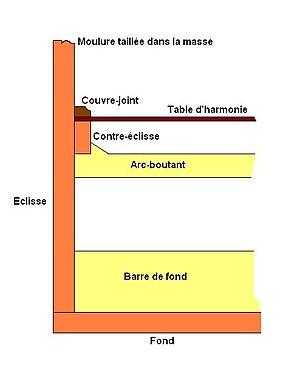
Structure interne d'un clavecin de type flamand
L'histoire du clavecin est, en tant que telle, une science récente car aucun traité d'ensemble sur ce sujet n'a été rédigé avant la période moderne. Elle s'appuie sur une iconographie et des documents écrits épars et disparates et sur l'étude des instruments anciens, souvent profondément altérés au cours de leur existence et aujourd'hui conservés dans les musées et les collections privées ; si nombre d'entre eux sont signés, datés et susceptibles d'un suivi dans les archives, beaucoup d'autres sont anonymes et ouvrent encore un vaste champ d'investigation aux experts.